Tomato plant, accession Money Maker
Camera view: bottom (45 deg); turntable rotation: 270 degrees
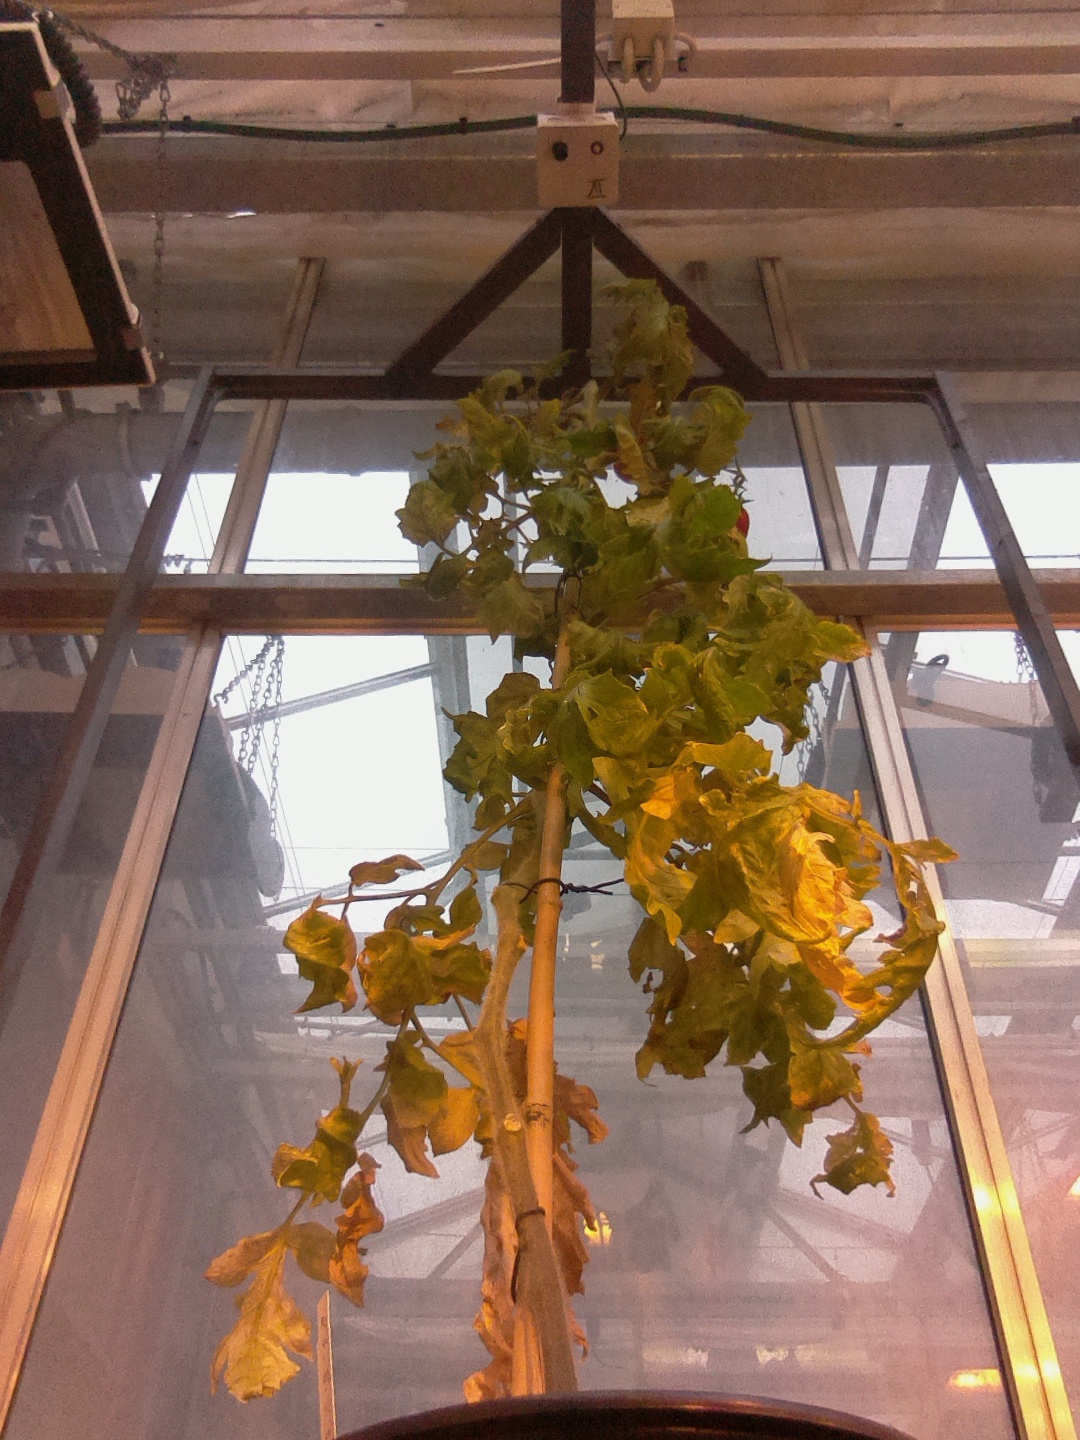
BBCH growth stage 84: 40%-50% of fruits show typical fully ripe color